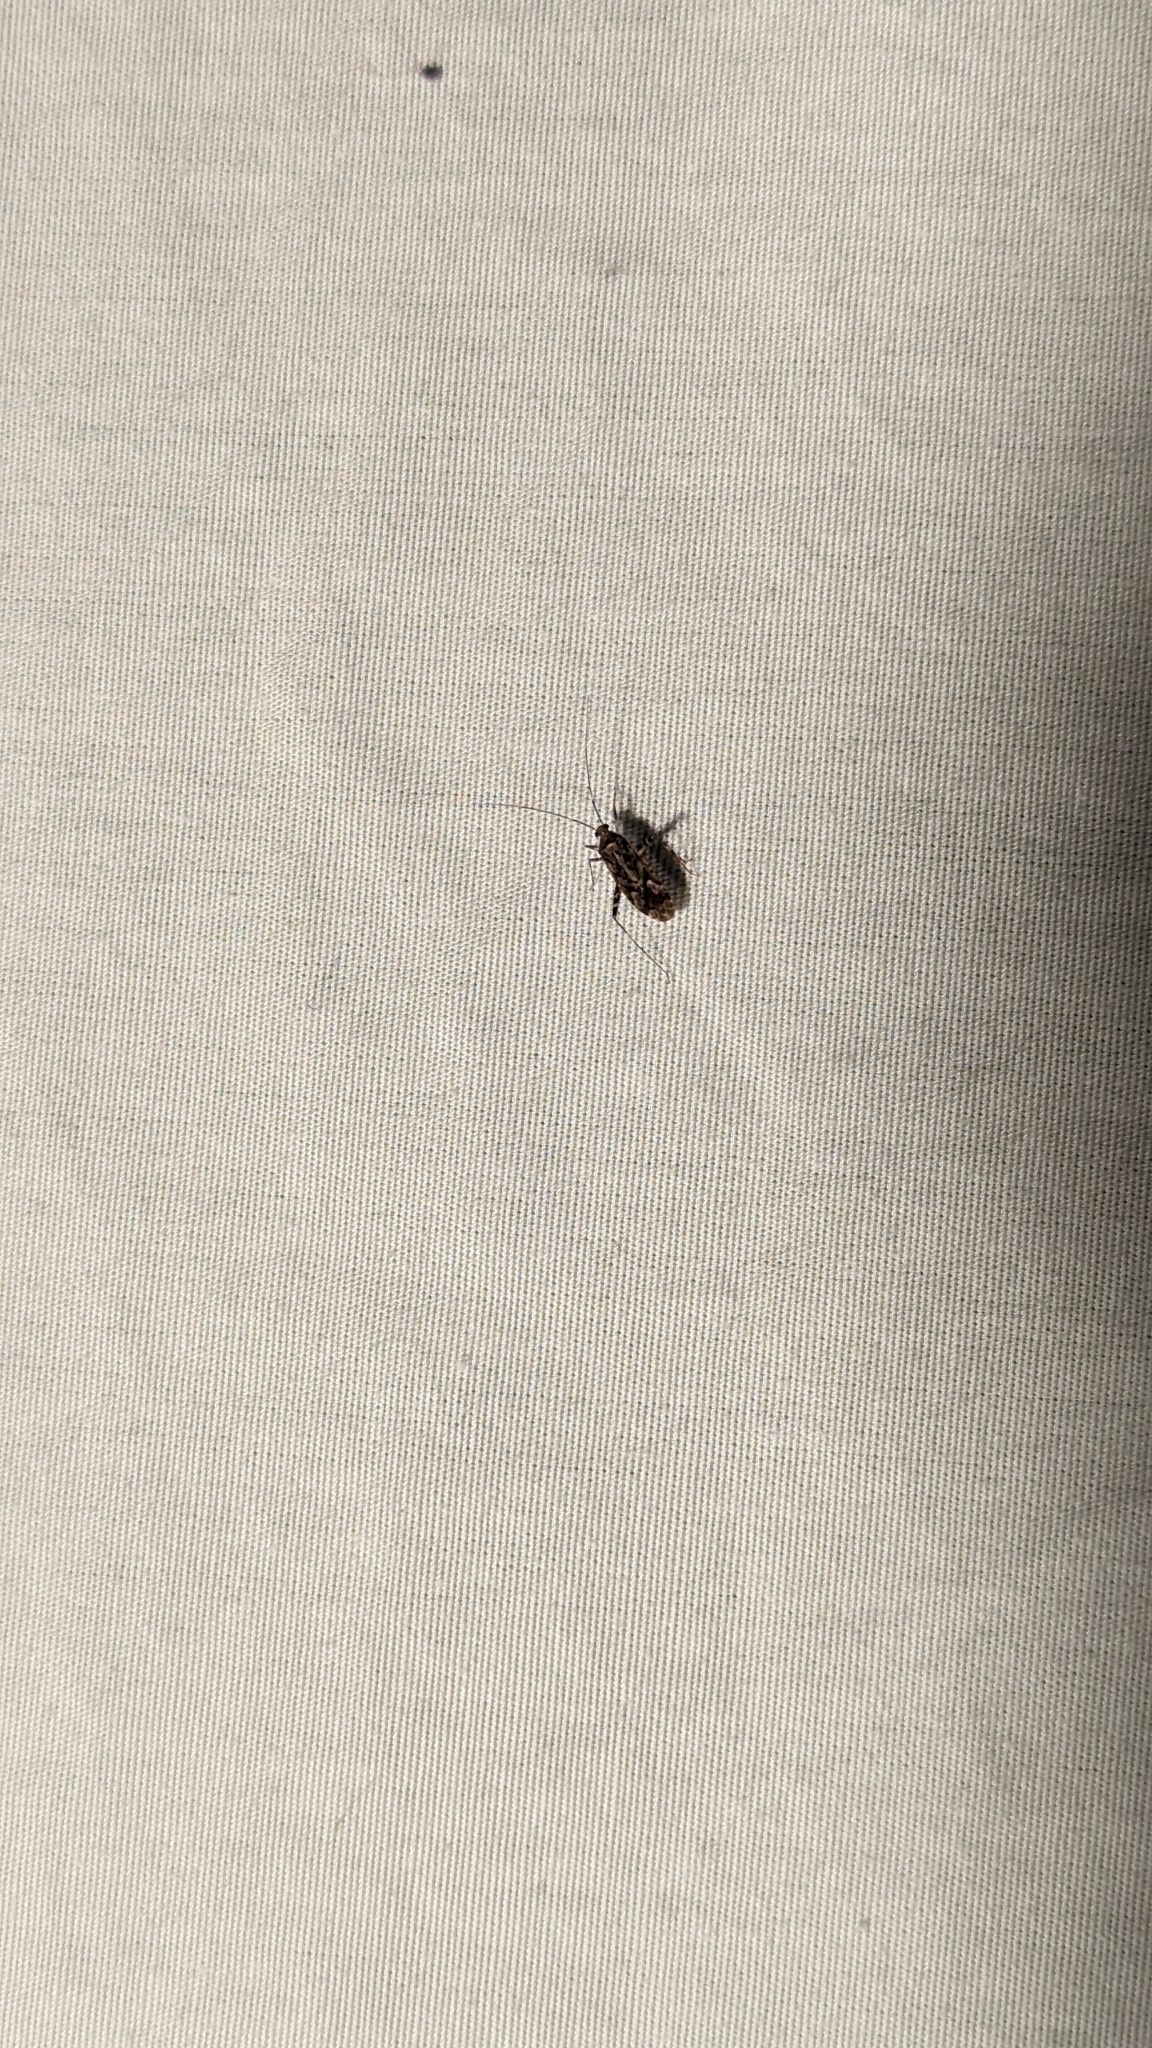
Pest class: lygus_bug